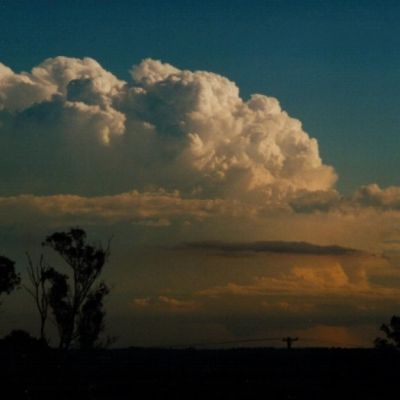
Cloud type: Cumulonimbus (Cb)